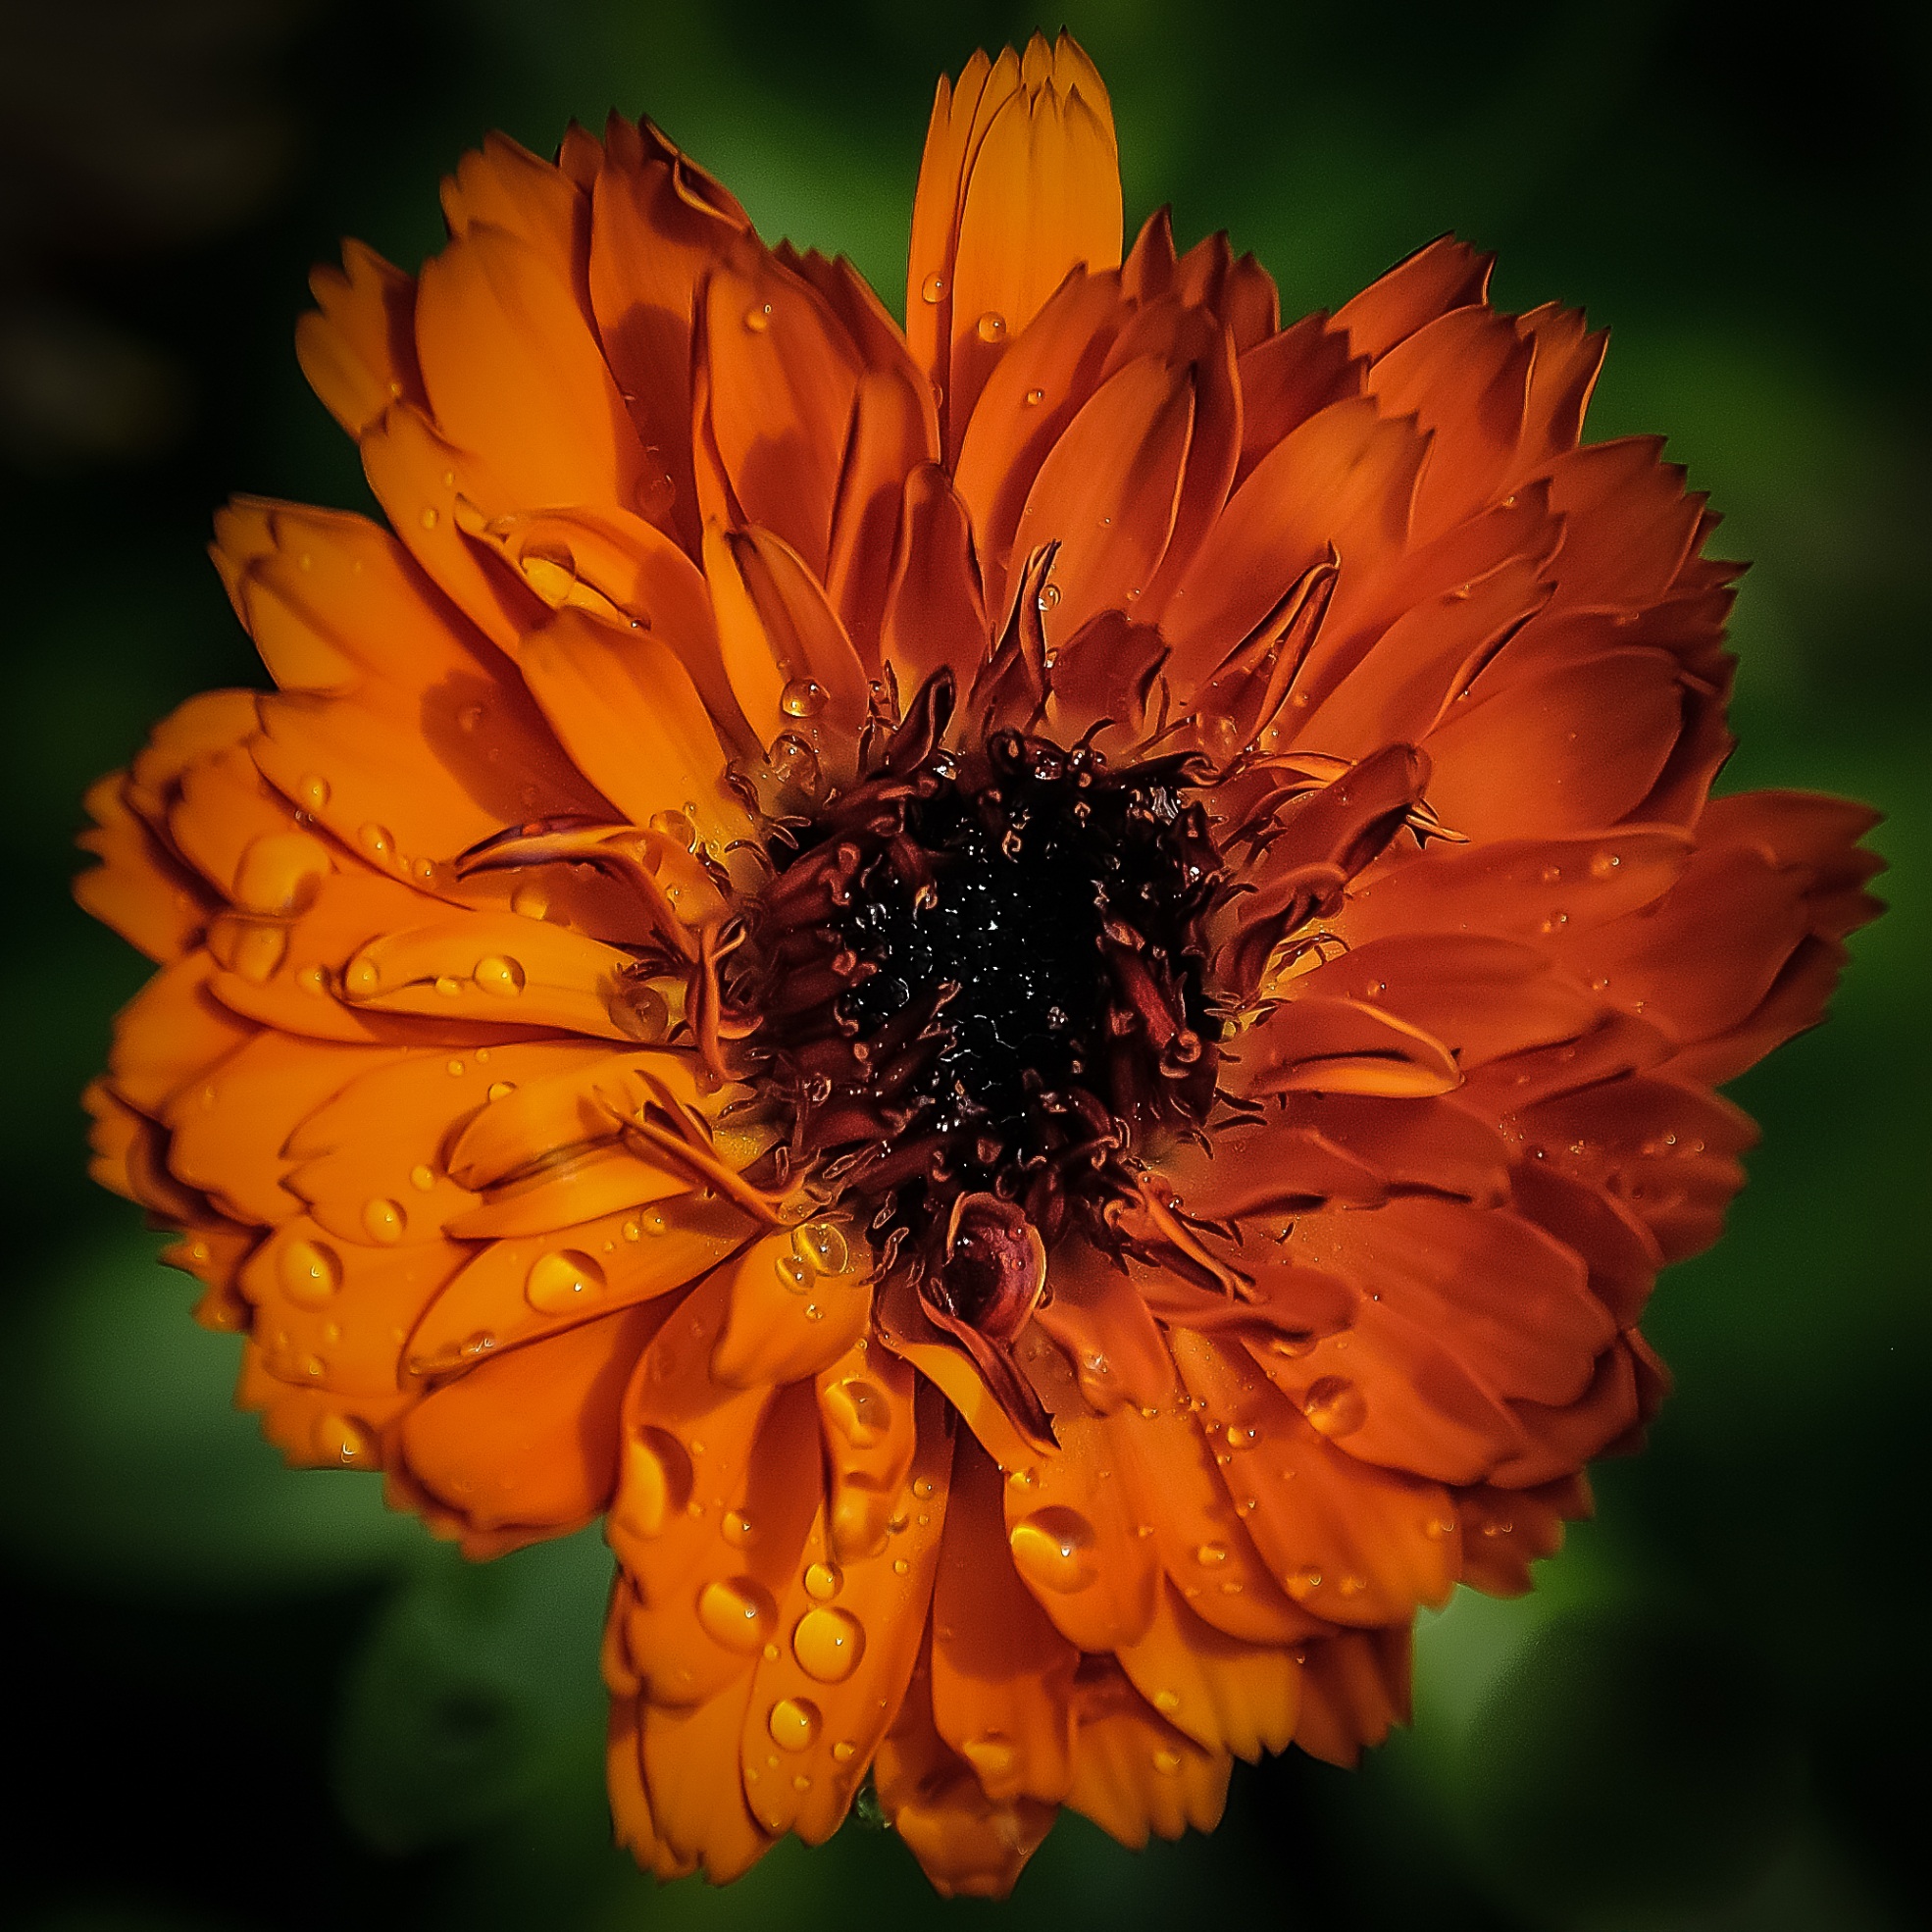
nature, blossom, plant, flower, petal, floral, orange, pollen, green, herb, color, natural, fresh, botany, yellow, flora, botanical, freshness, wildflower, close up, raindrops, beauty, beautiful, nectar, macro photography, flowering plant, daisy family, calendula, annual plant, plant stem, land plant